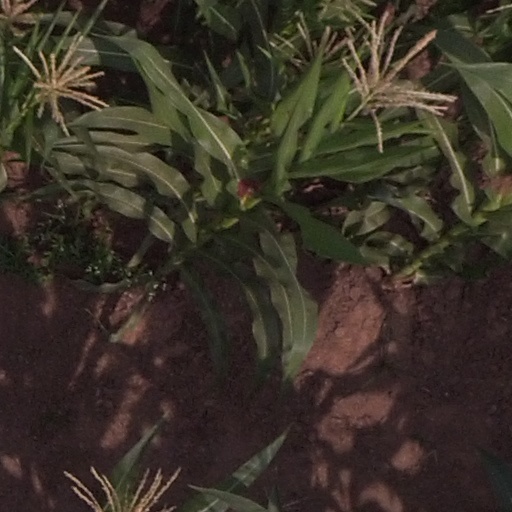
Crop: maize; corn